Third Transjordan attack

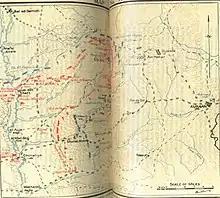
Gullett's Map 35 shows positions on 2 May 1918 during the Second Transjordan attack, also shows the Naaur and Ain es Sir tracks to Amman

Chaytor's Force issued orders at midnight for attacks on Shunet Nimrin, Kabr Mujahid and Tel er Ramr when the retreat of the Fourth Army became apparent at 23:35 on 22/23 September. These attacks were to be carried out by the 2nd Light Horse Brigade and the mobile sections of the 20th Indian Brigade, armed with 1,500 rifles and supported by three sections of machine guns and 40 Lewis guns. This force moved eastwards along the main road from Jericho, across the Jordan River at Ghoranyeh to Es Salt towards Shunet Nimrin, while the immobile section remained in defence in the right sector of the occupied Jordan Valley. The CRA was to support this advance by targeting Shunet Nimrin. Before Haifa on the Mediterranean coast, was captured by the 14th Cavalry Brigade during the Battle of Sharon, Chaytor's Force had crossed the Jordan River on 23 September to climb to the Plateau of Moab and Gilead on their way to capture Es Salt that evening. (See Gullett's Map 35.)